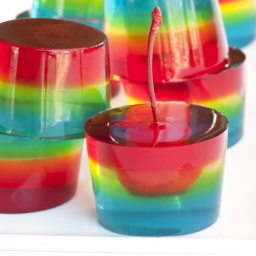
A vodka spiked jelly libation. Make kid friendly by subbing white cran juice or water for the vodka!